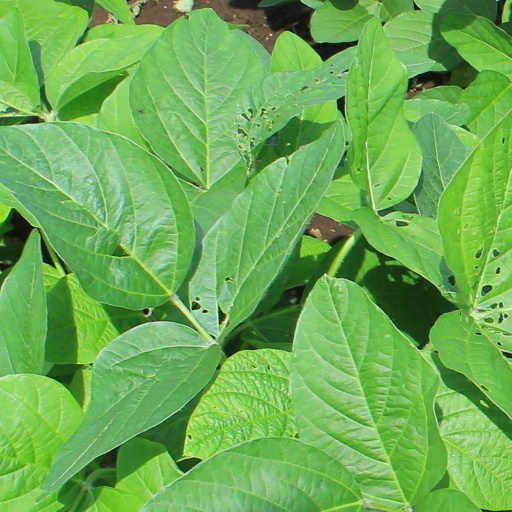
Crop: soybean